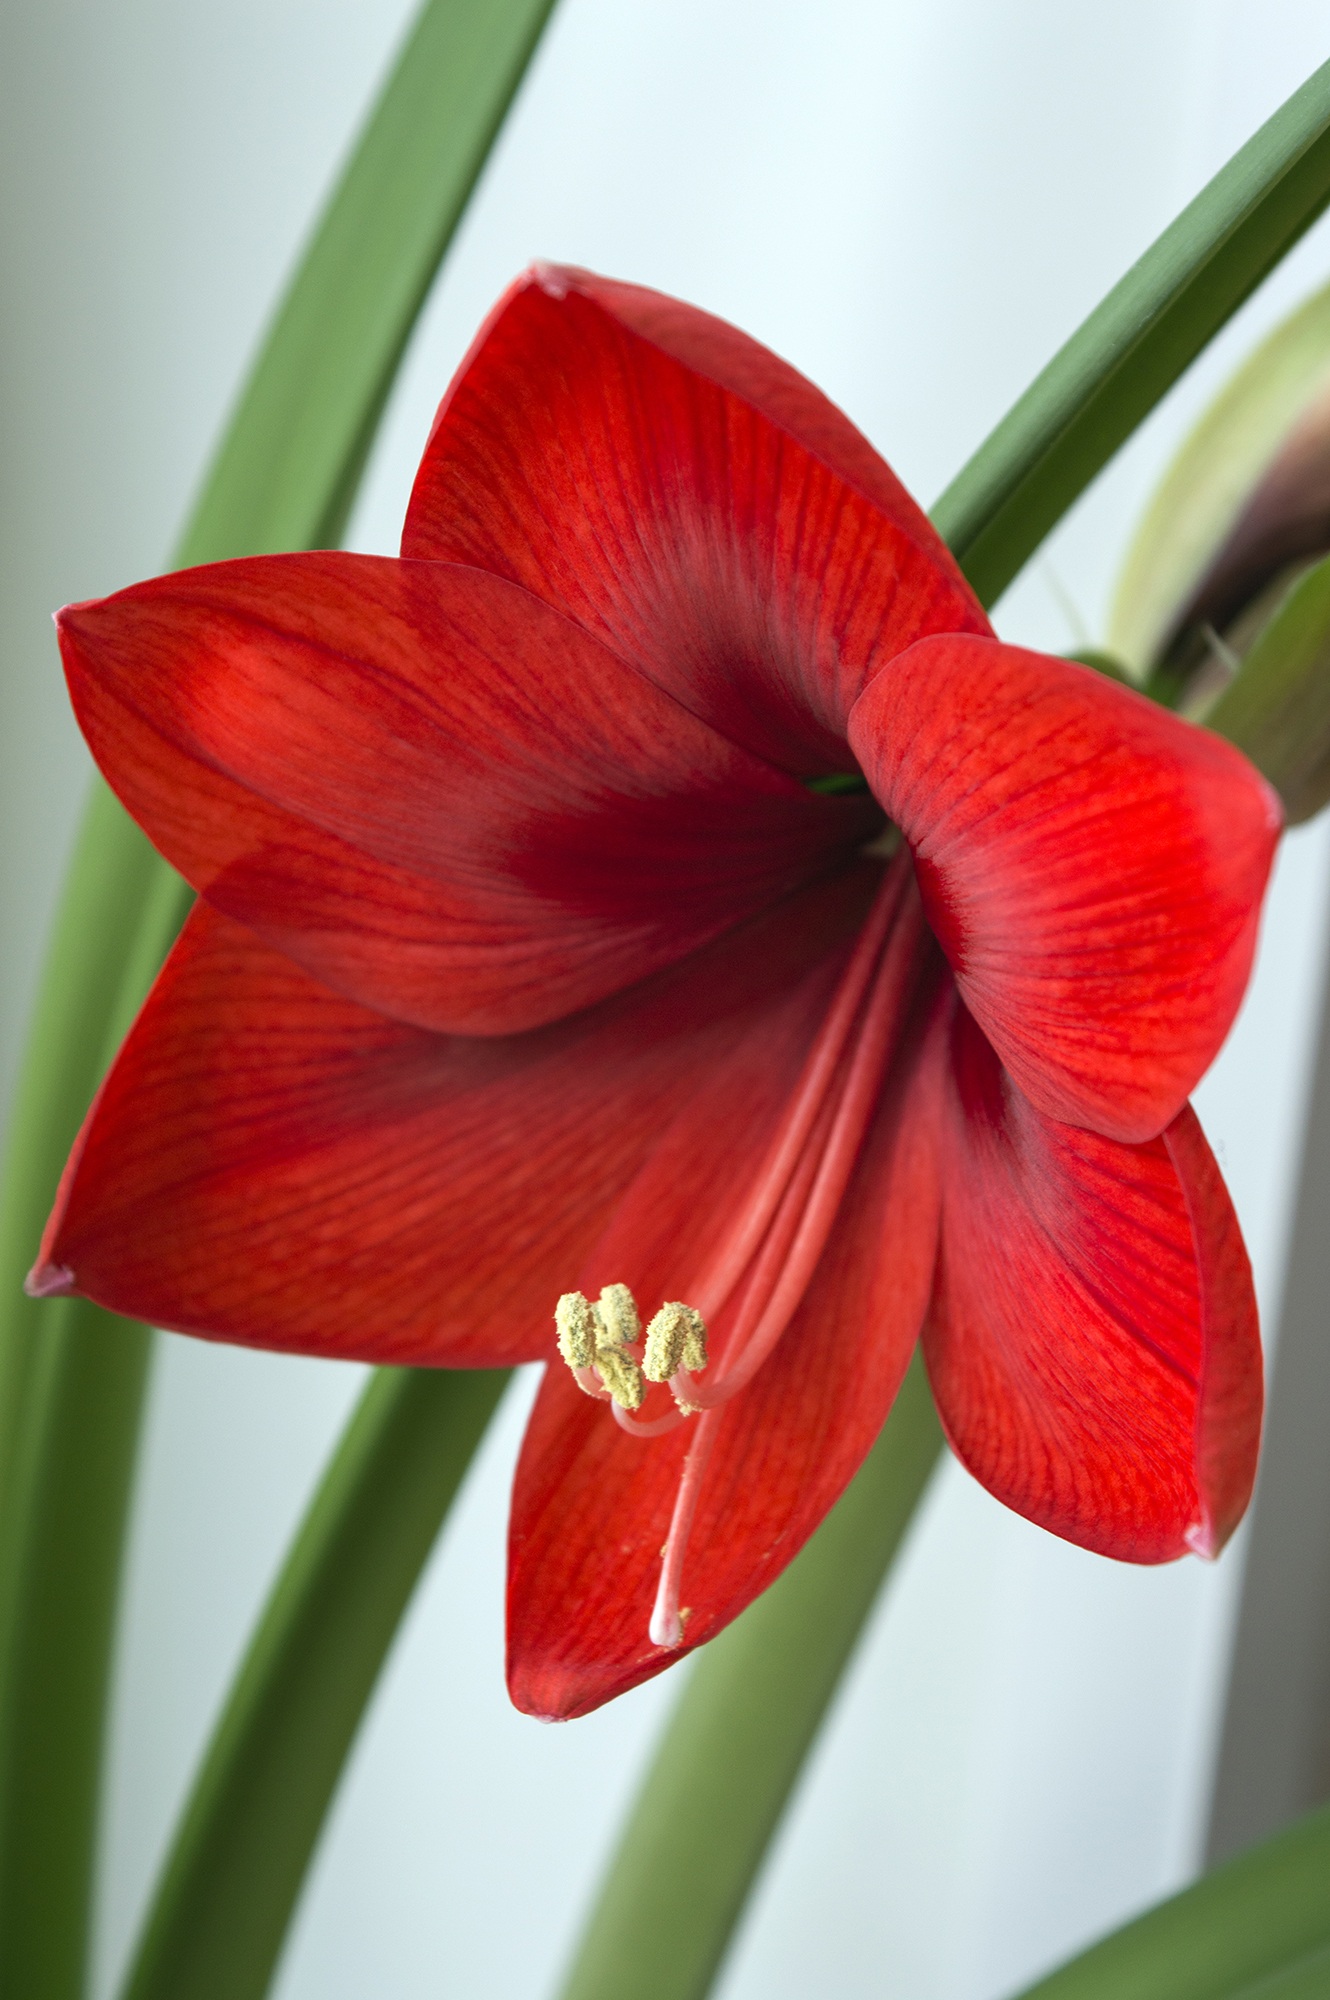
plant, flower, petal, bloom, red, collection, indoor, flora, house plant, bud, bulbous, spring flowers, amaryllis, macro photography, beautiful flower, flowering plant, flower room, red amaryllis, hippeastrum, indoor plant, winter flowers, plant stem, land plant, amaryllis belladonna, red hippeastrum